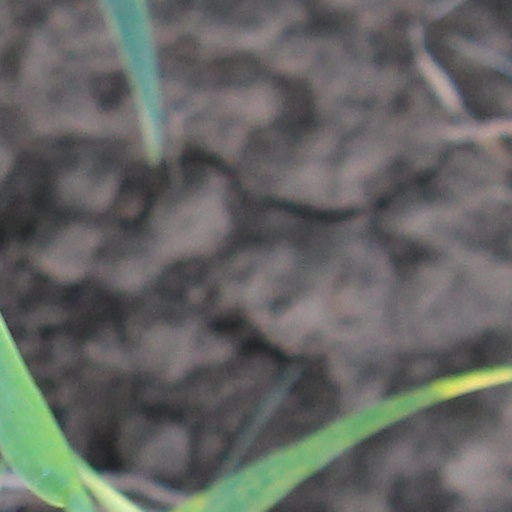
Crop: wheat